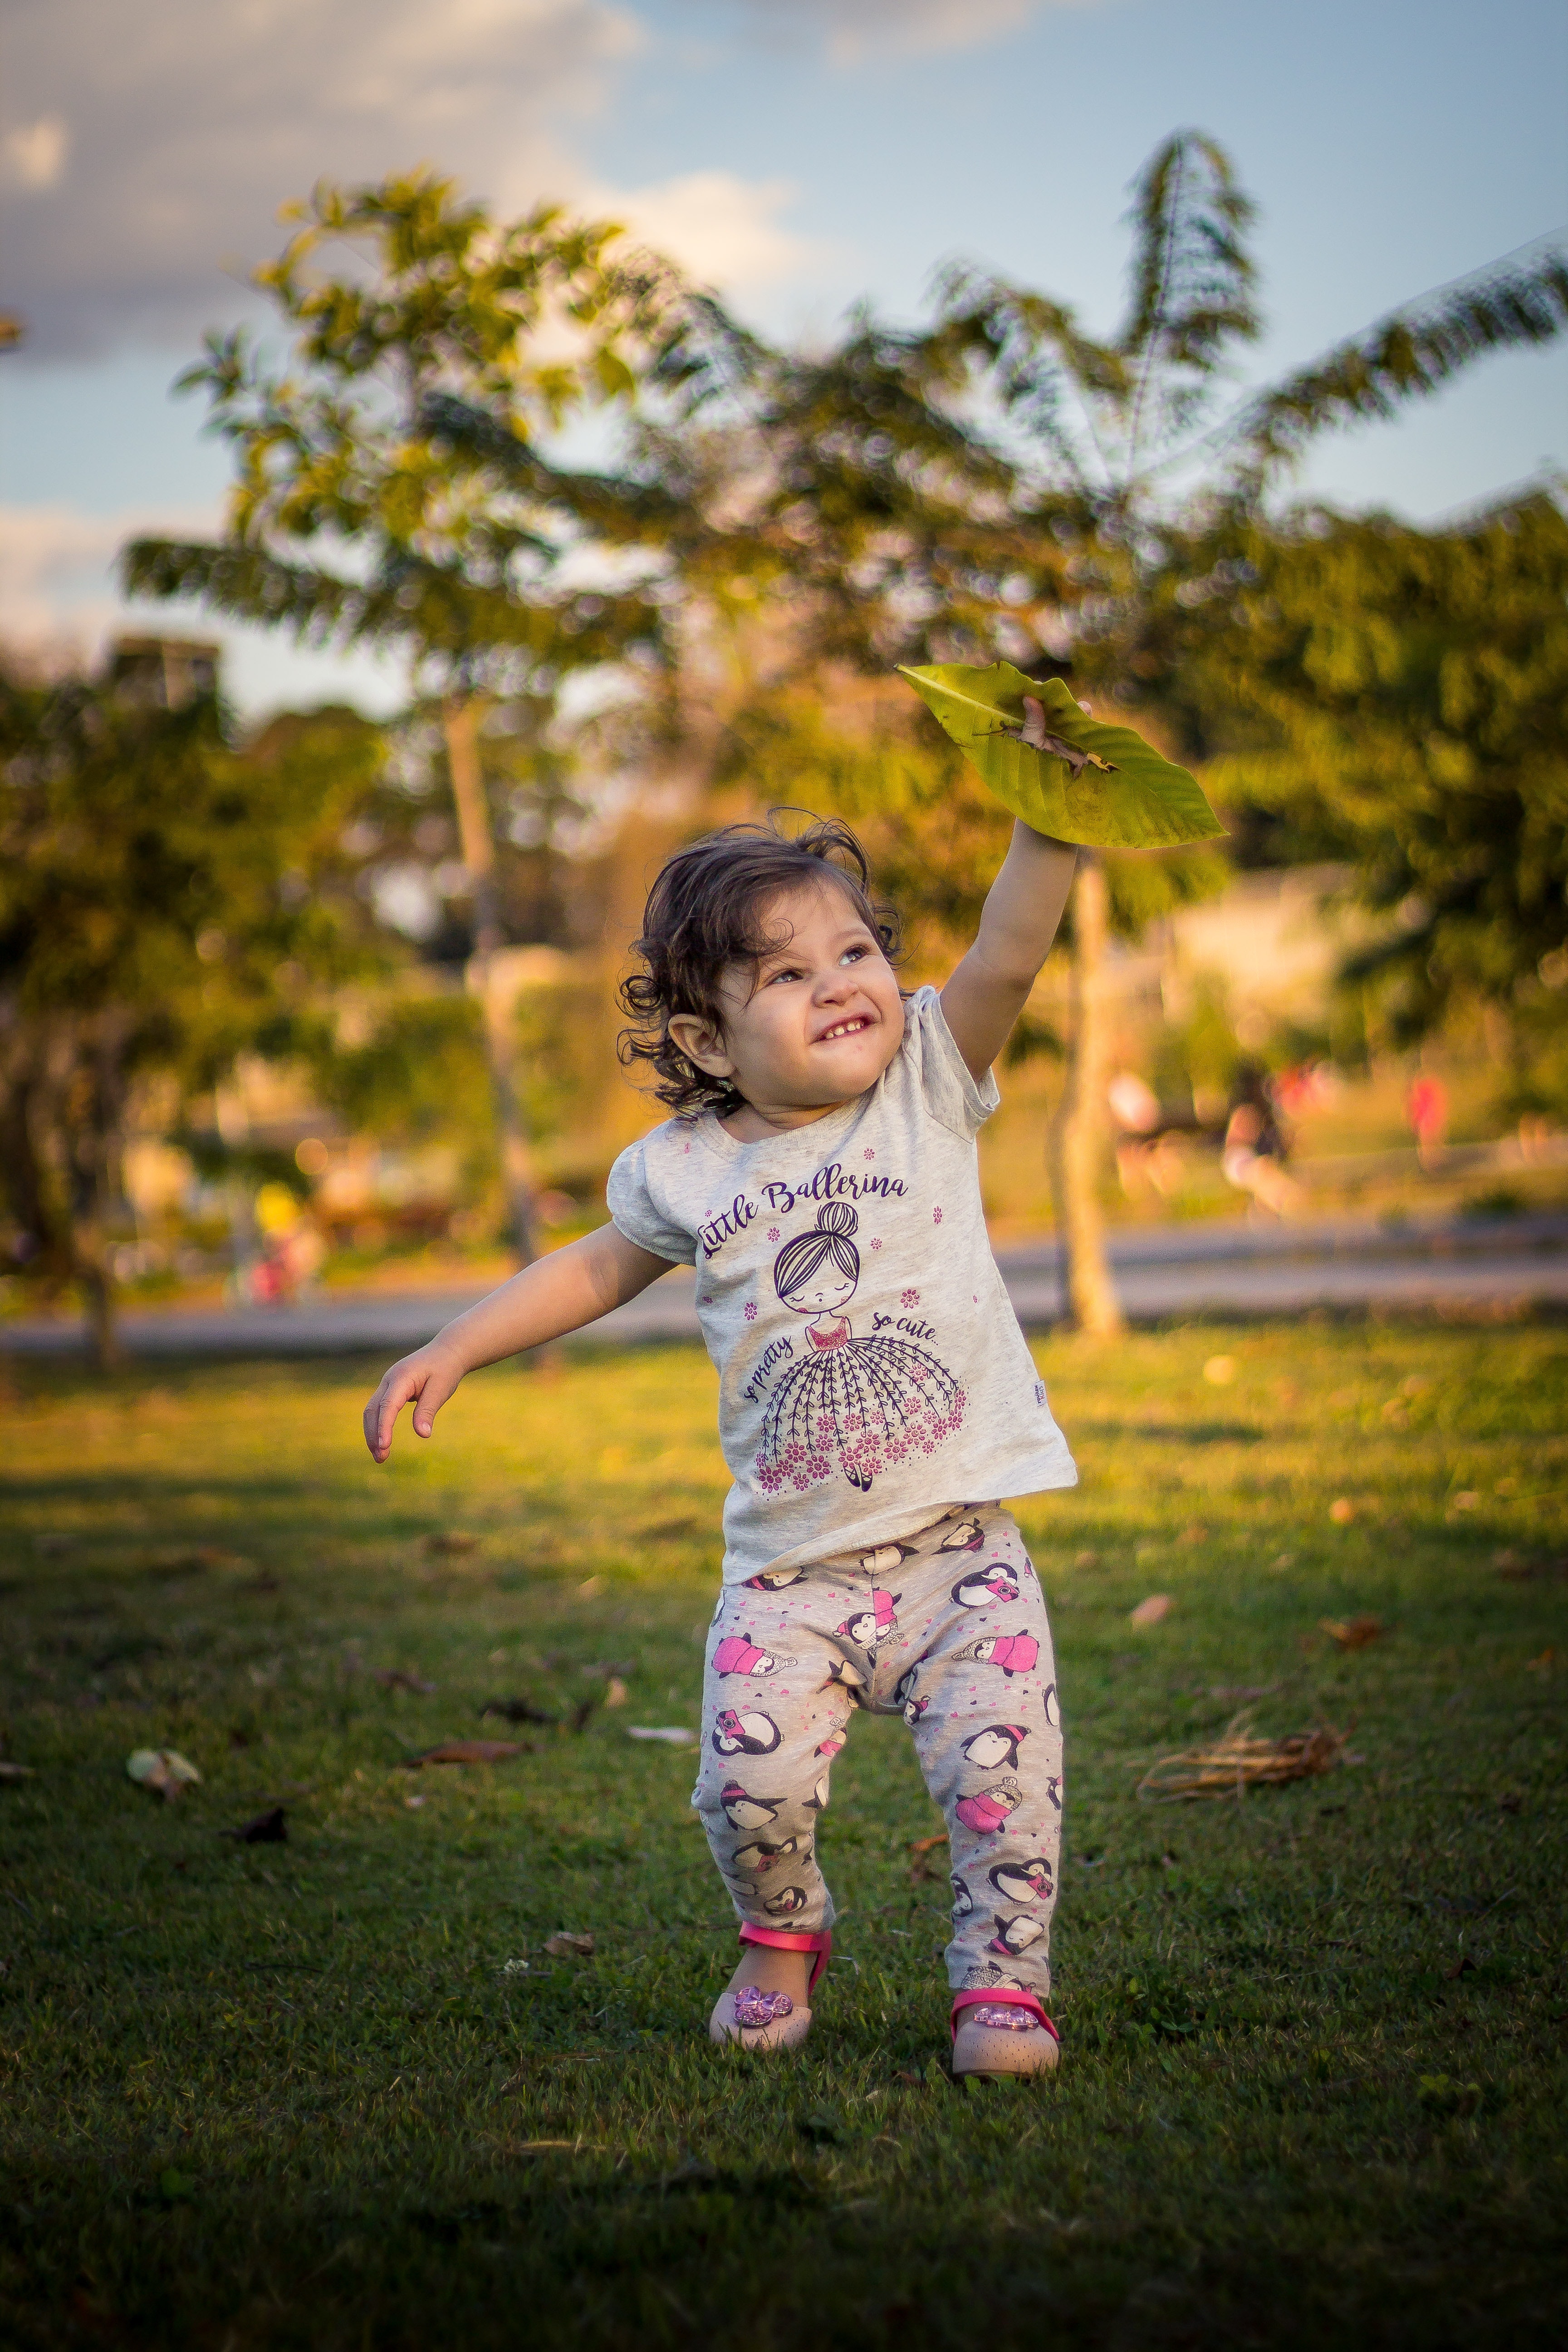
People in nature, child, photograph, pink, green, beauty, happy, standing, grass, snapshot, sky, tree, fun, photography, toddler, smile, plant, branch, play, leisure